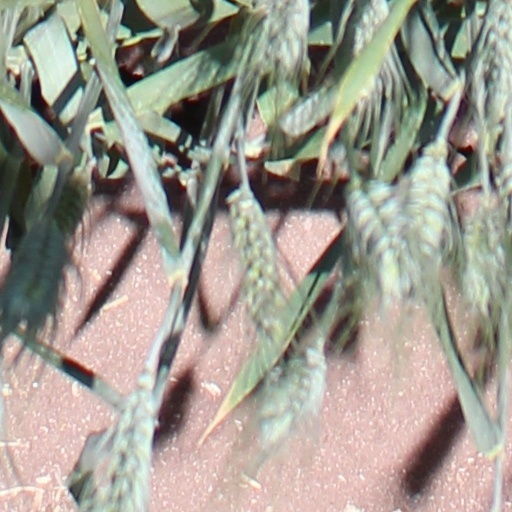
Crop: wheat